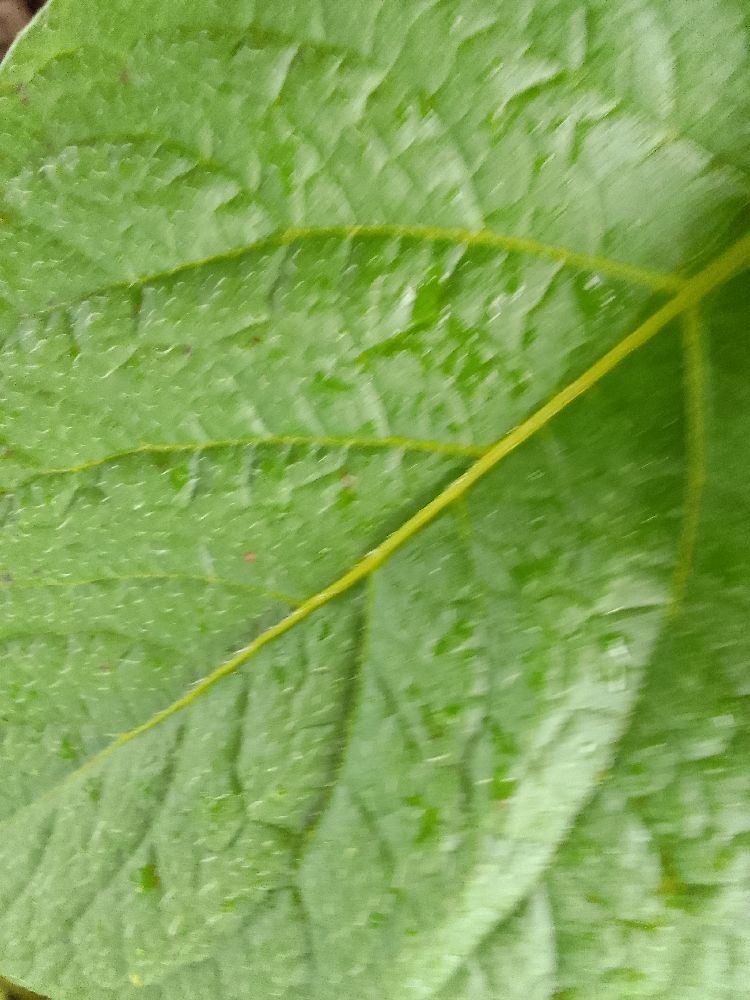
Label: Healthy